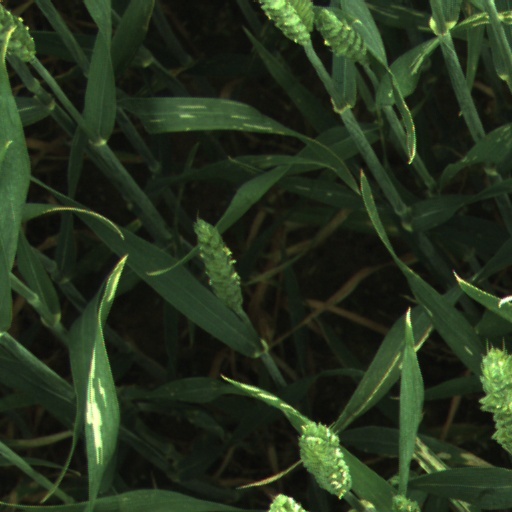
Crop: wheat